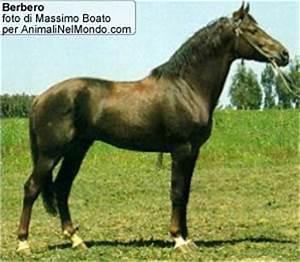
horse